Næs jernverk

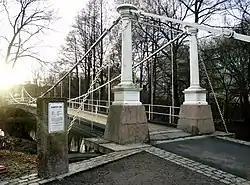
Åmotbrua is a cast-iron bridge built by the Næs Ironworks

Åmotbrua is a suspension bridge now located in Grünerløkka, Oslo. Originally built in 1851 - 1852, it is now a pedestrian bridge over the Aker River on Grünerløkka in Oslo. It was originally built to cross the Drammen River, near the mouth of the Simoa creek at Åmot in Modum. The bridge was built in 1851-1852, and was Norway's second chain bridge, of cast iron chains (of three), cast iron by the Næs Ironworks.